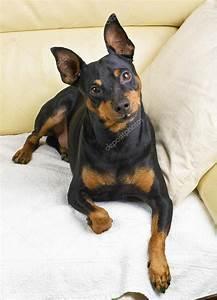
dog